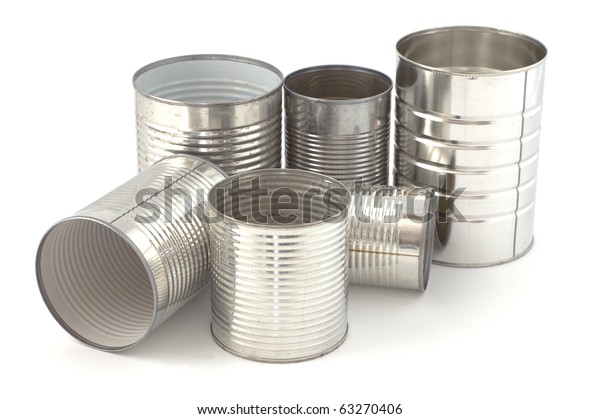
Label: metal